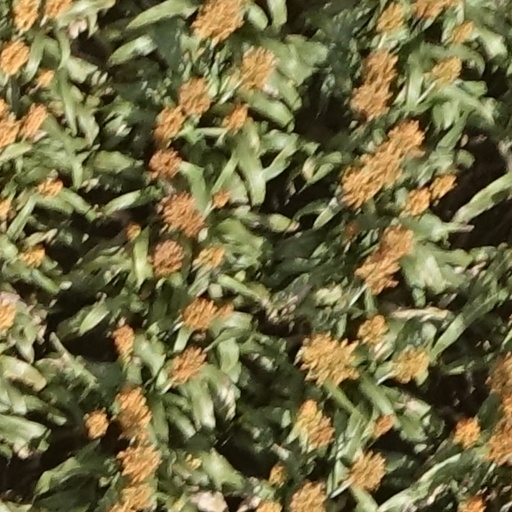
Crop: sorghum